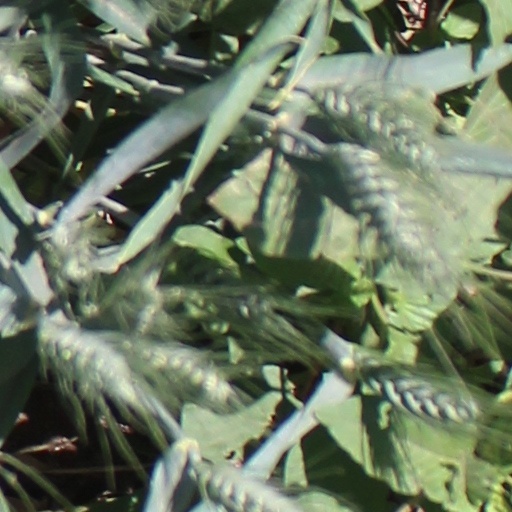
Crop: wheat